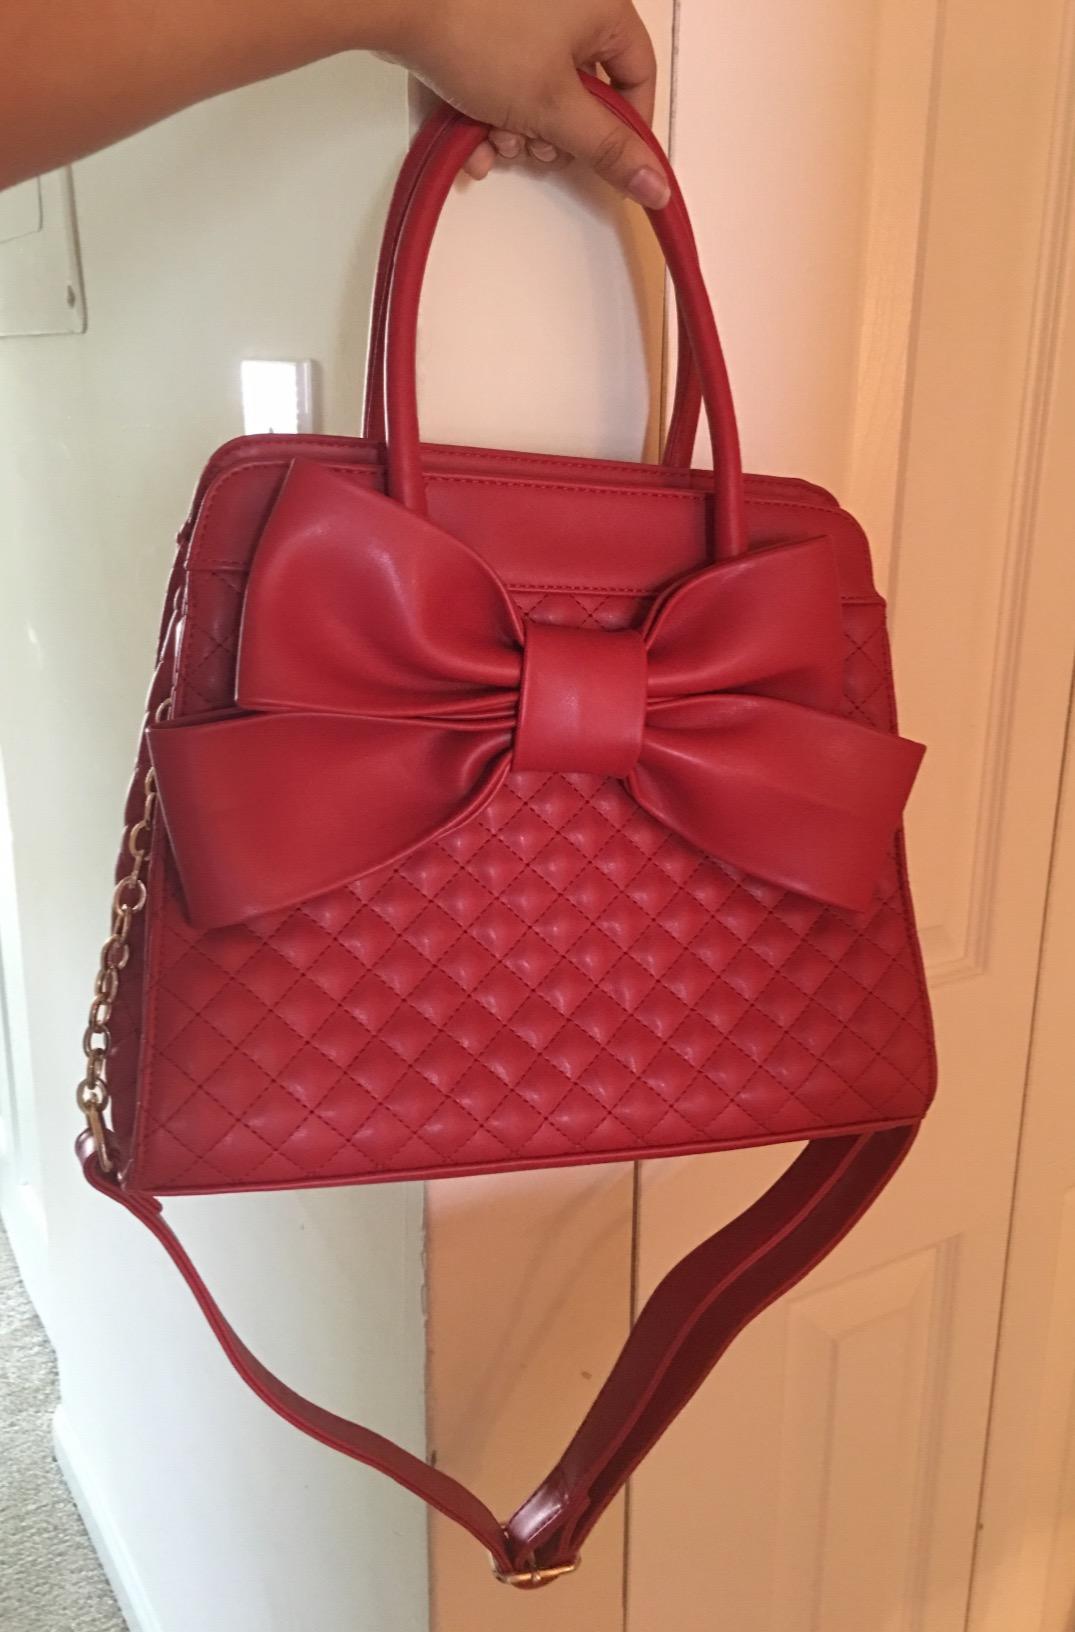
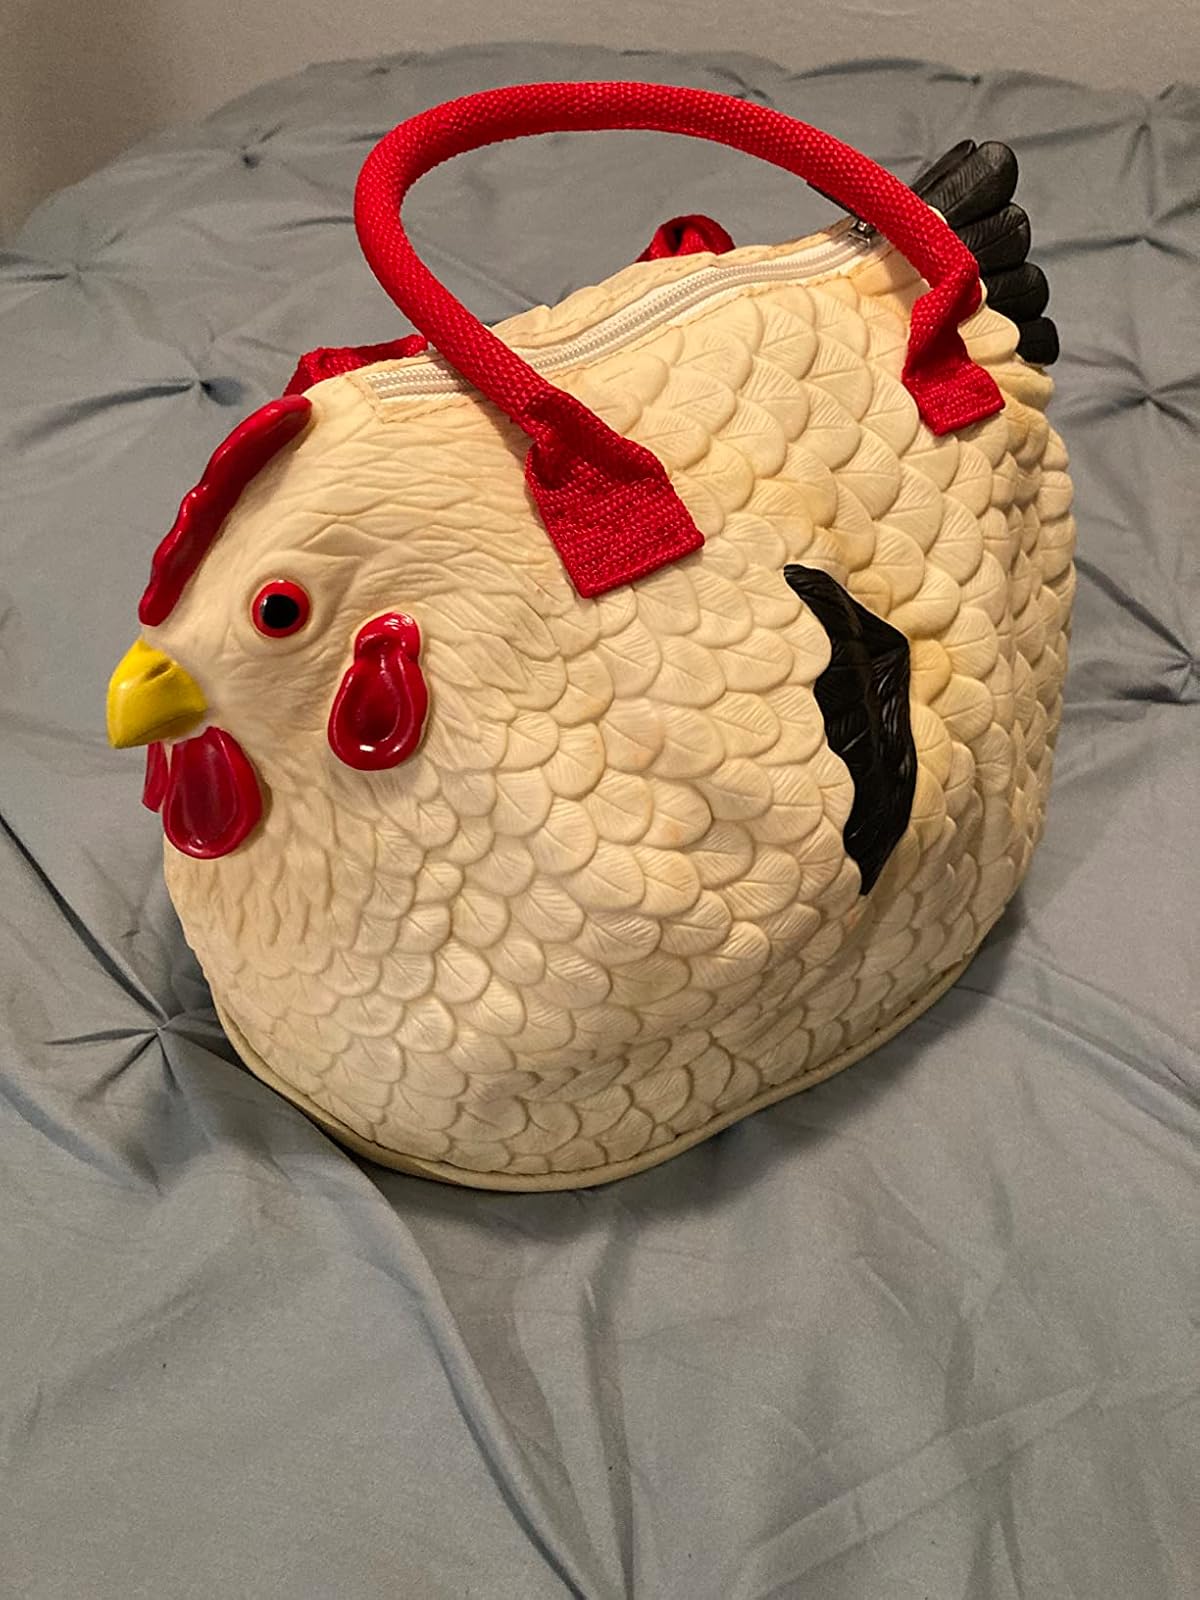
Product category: accessories_handbag
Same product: no